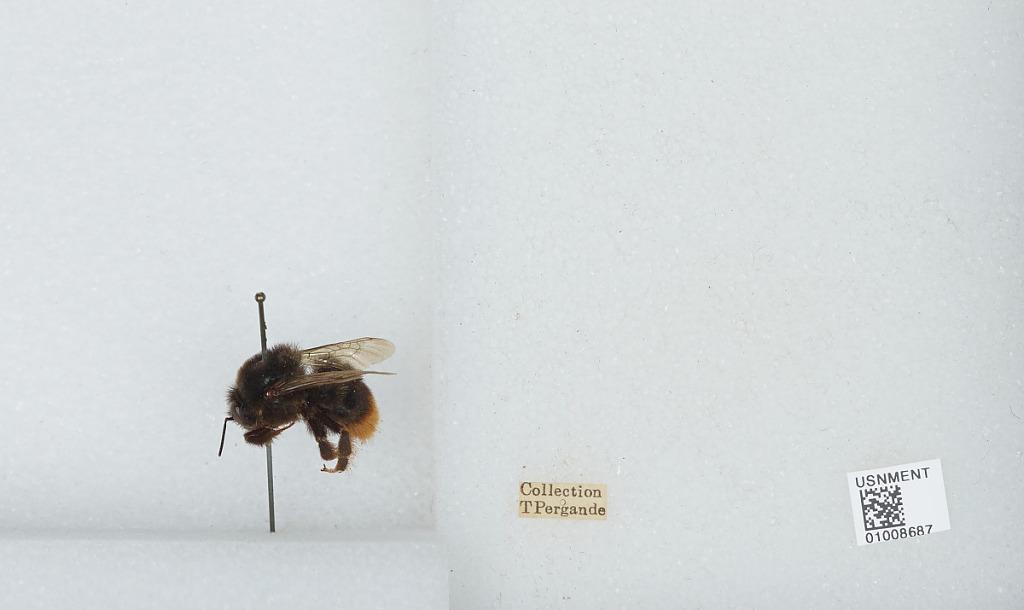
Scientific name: Bombus (Confusibombus) confusus (Schenck)